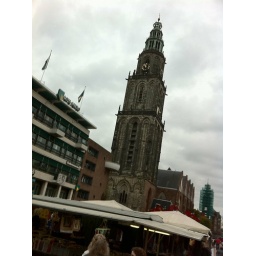
The Martini Tower: Built in 1482 and is currently the highest church tower in Groningen.